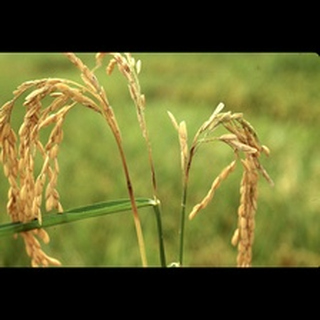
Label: wheat_blast